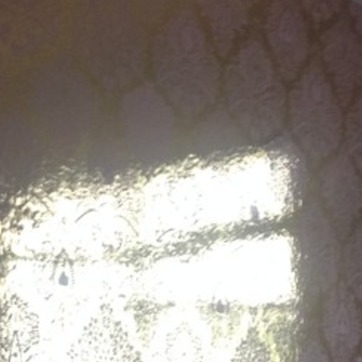
Material: wallpaper